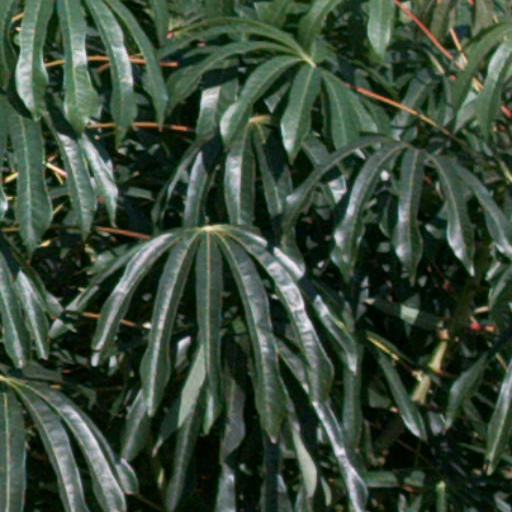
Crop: cassava